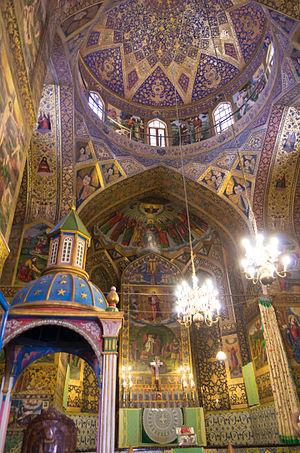
Cathédrale Saint-Sauveur d'Ispahan
Ispahan [ispaɑ̃] est une ville d'Iran, capitale de la province d'Ispahan. Elle est située à 340 kilomètres au sud de Téhéran, au croisement de deux voies importantes reliant l'ouest à l'est et le nord au sud du pays. Ispahan était en septembre 2015 la troisième ville la plus peuplée d'Iran, avec 2 031 324 habitants, appelés en français les Ispahanais. La zone métropolitaine d'Ispahan est un des centres majeurs de l'industrie et de l'enseignement en Iran.